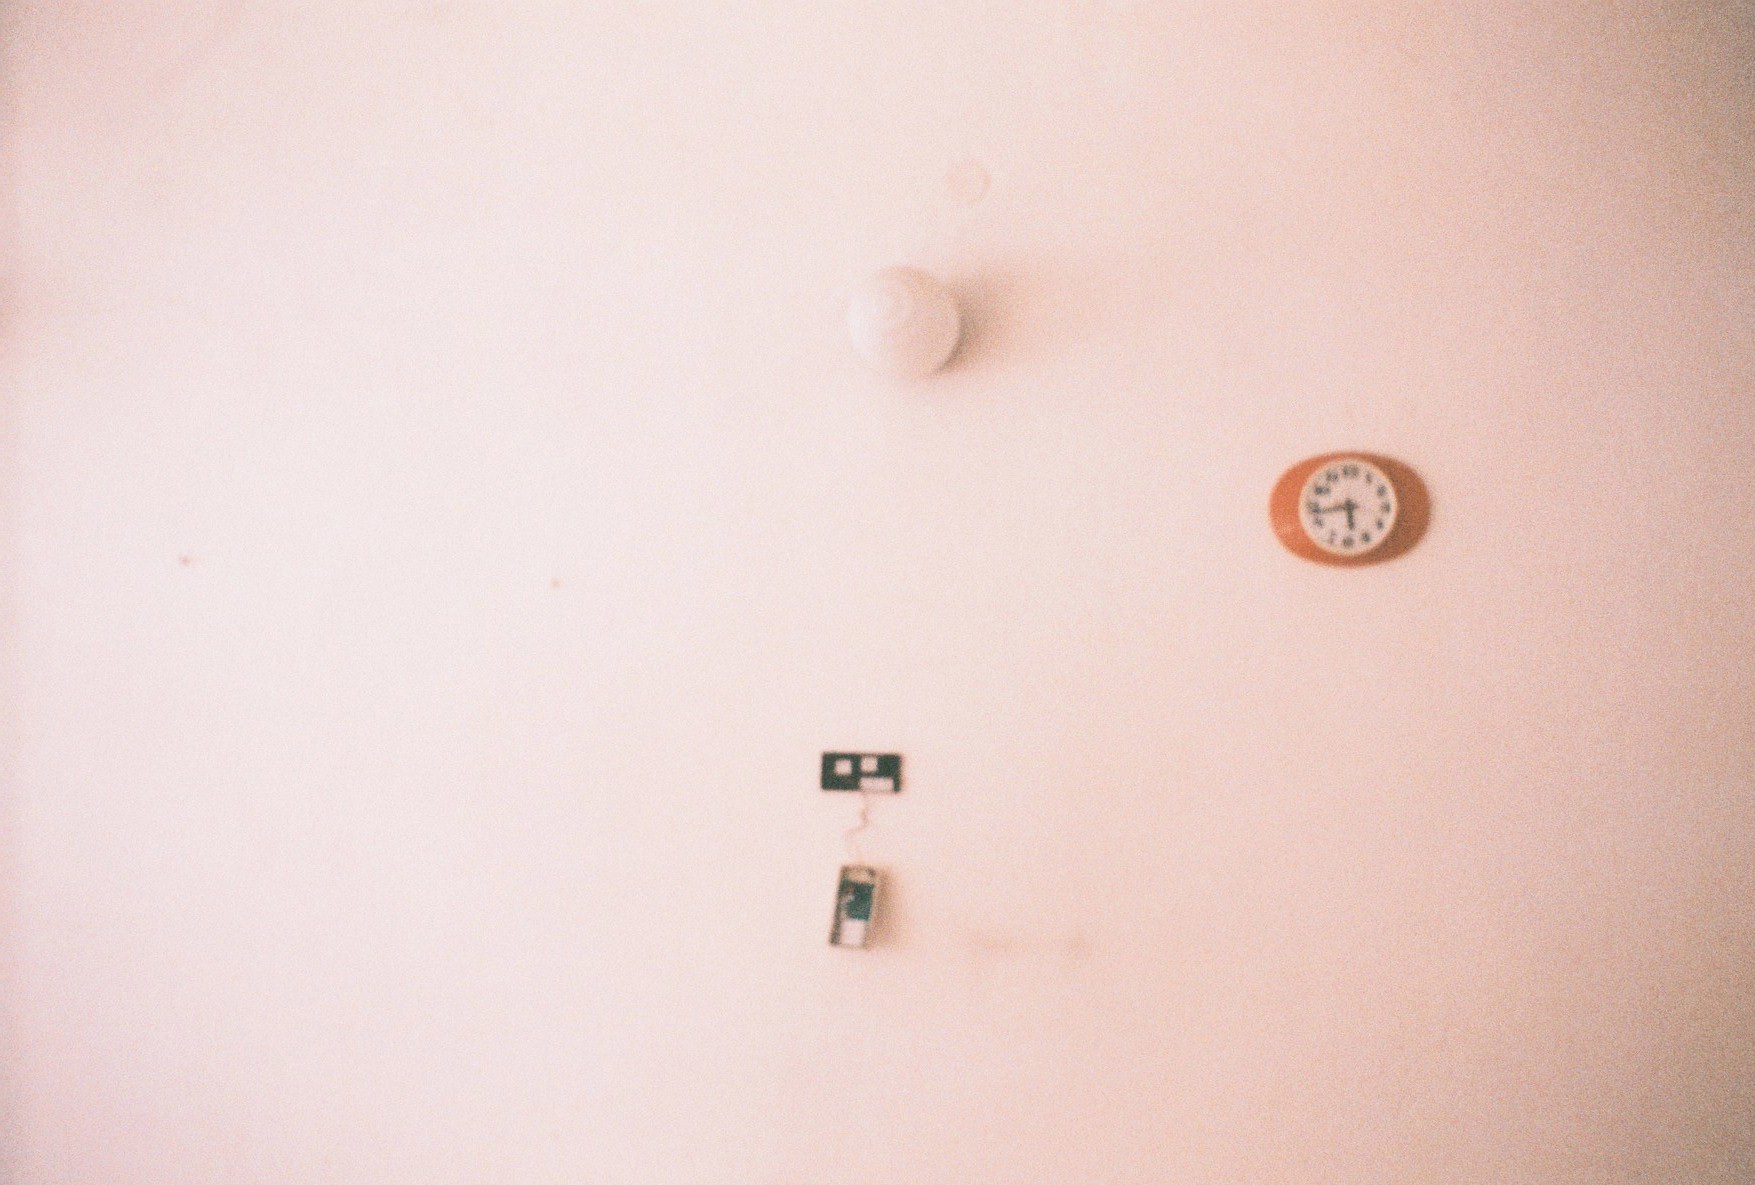
hand, trunk, ear, lip, eyelash, close up, human body, nose, drawing, eye, skin, organ, abdomen